Högvålen

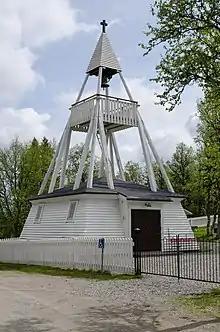
Högvålen Chapel

Högvålen is a village near Tännäs in the Härjedalen province of Sweden. At above sea level, it is Sweden's highest continuously inhabited place. There have been at most around 100 inhabitants, but now only a few people live there. Högvålen is surrounded by mountains and big mires. According to Swedish statistics, it is not officially a village/locality (requires at least 200 people) nor a minor village/locality (requires at least 50 people).